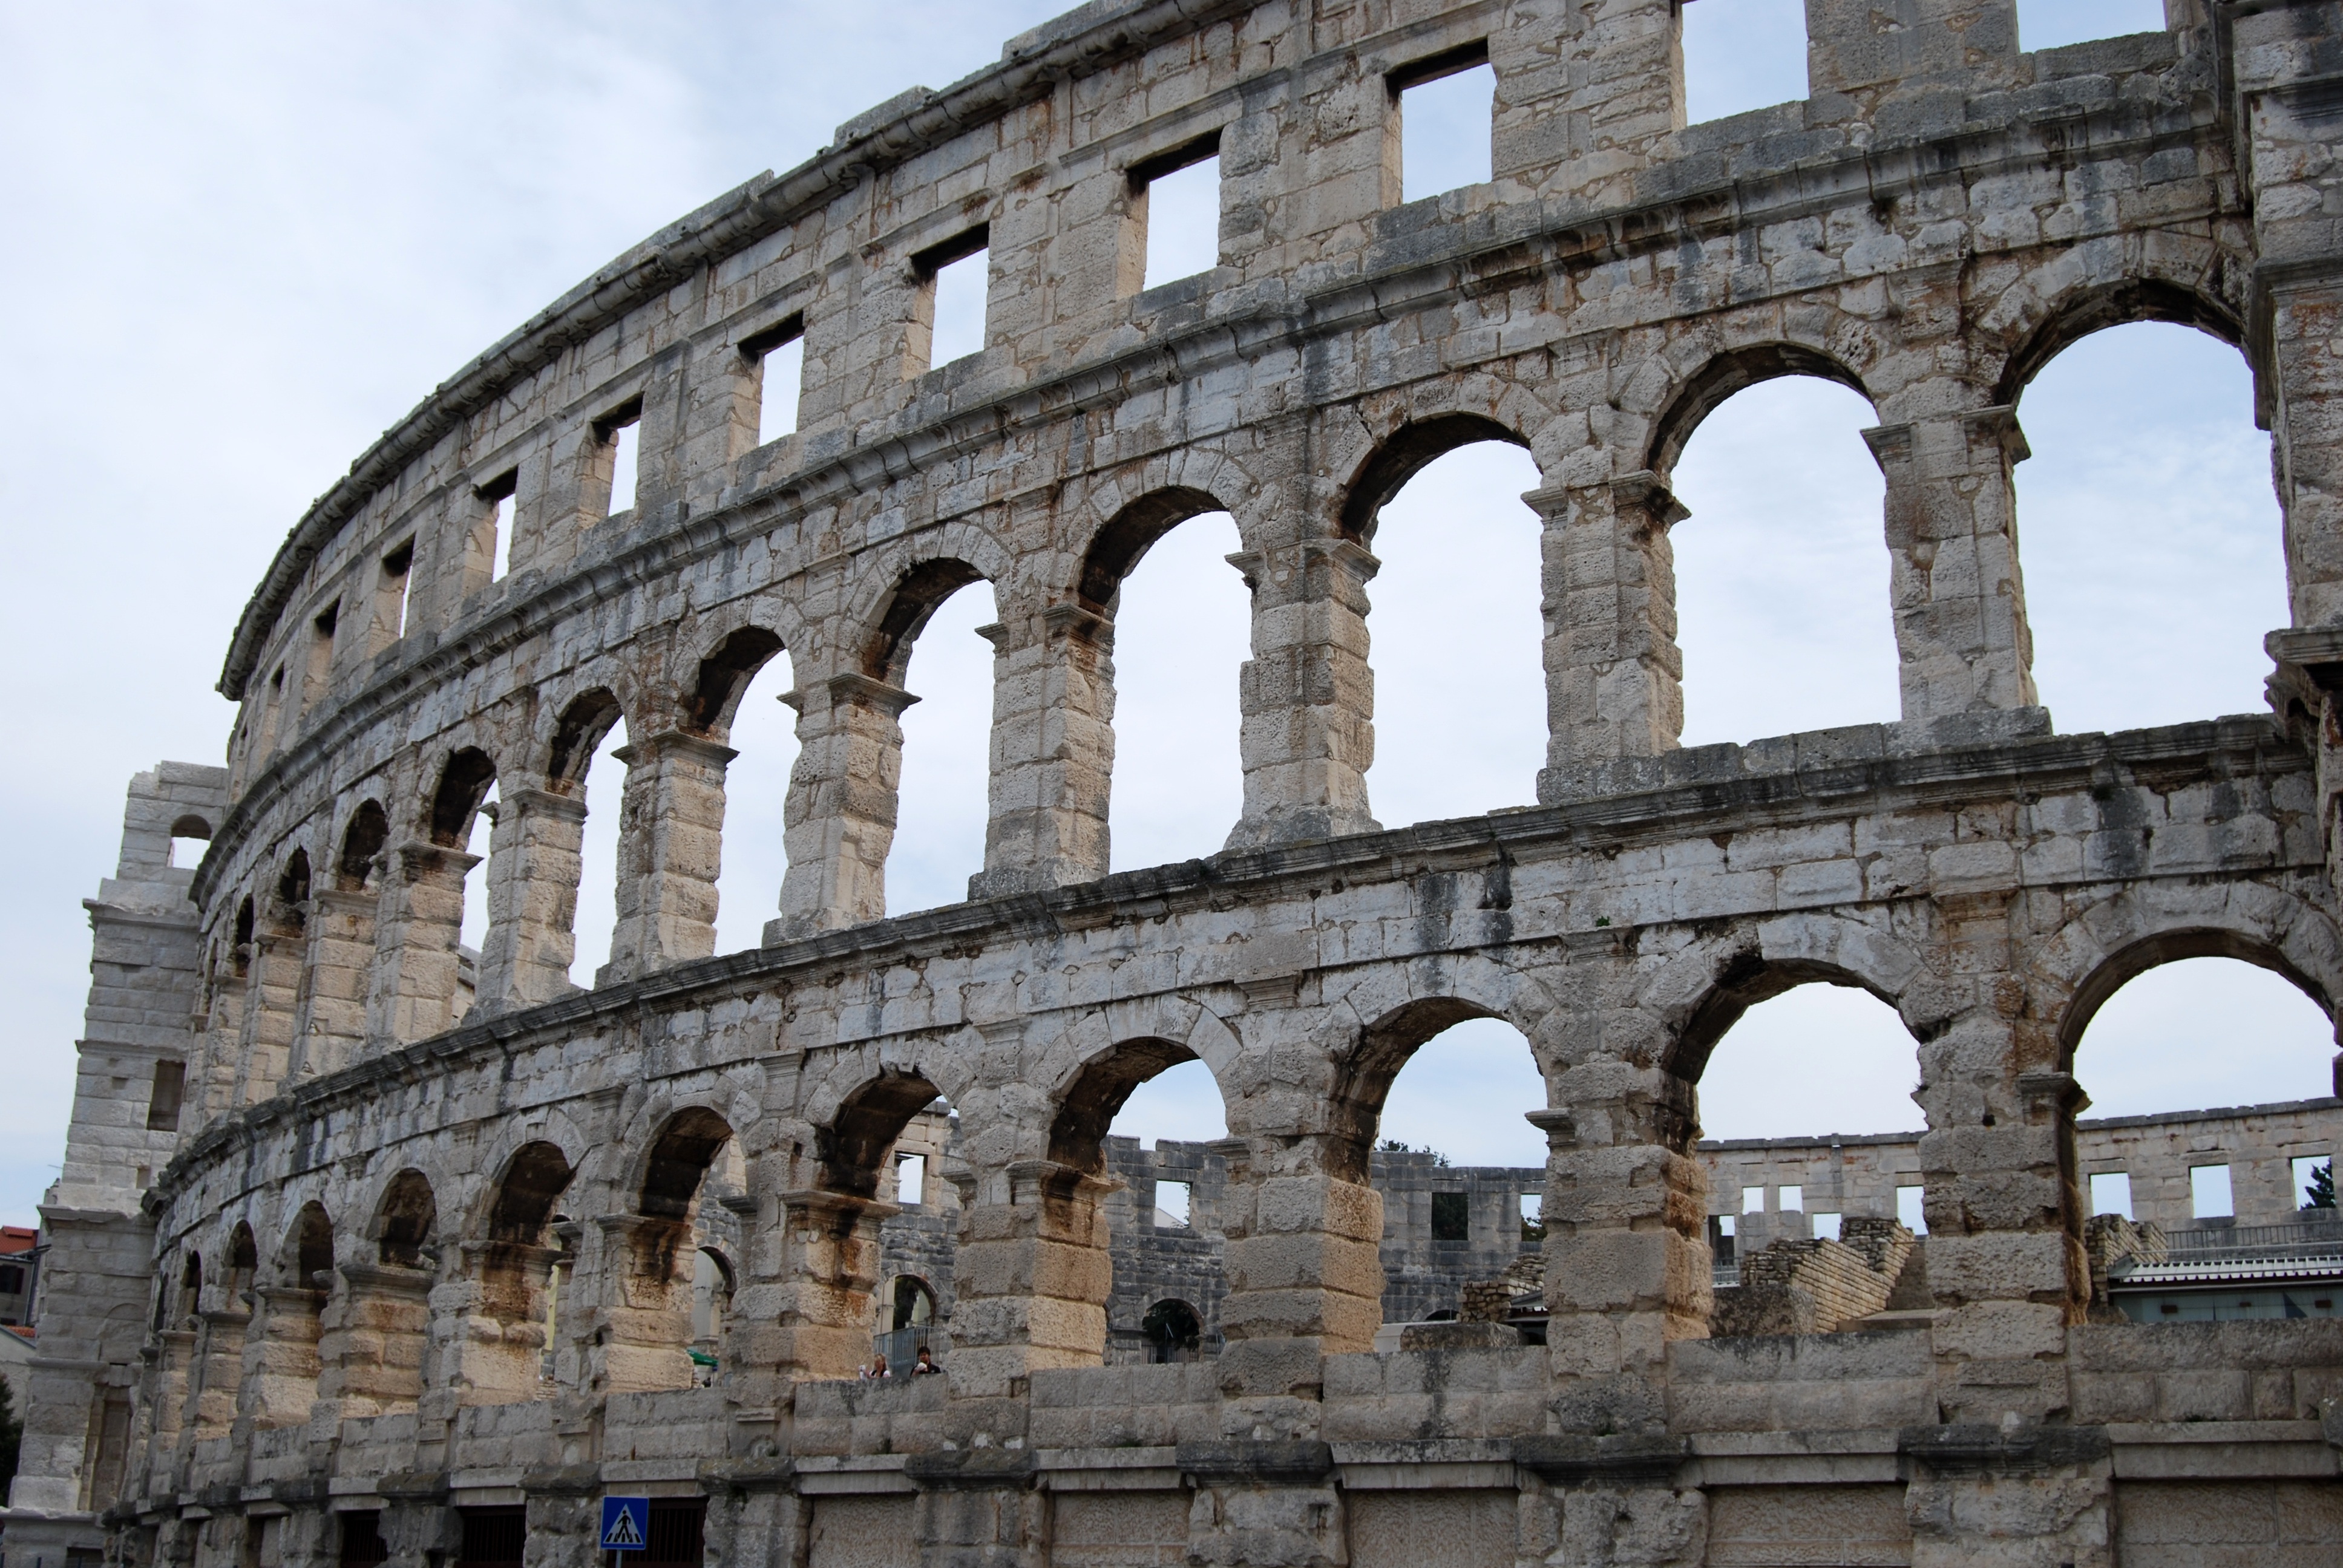
architecture, structure, bridge, antique, arch, landmark, croatia, amphitheatre, viaduct, istria, monuments, ancient rome, pula, aqueduct, arch bridge, the coliseum, pula arena, the amphitheater, ancient history, human settlement, ancient roman architecture